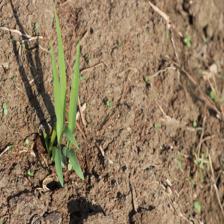
Label: Sorghum